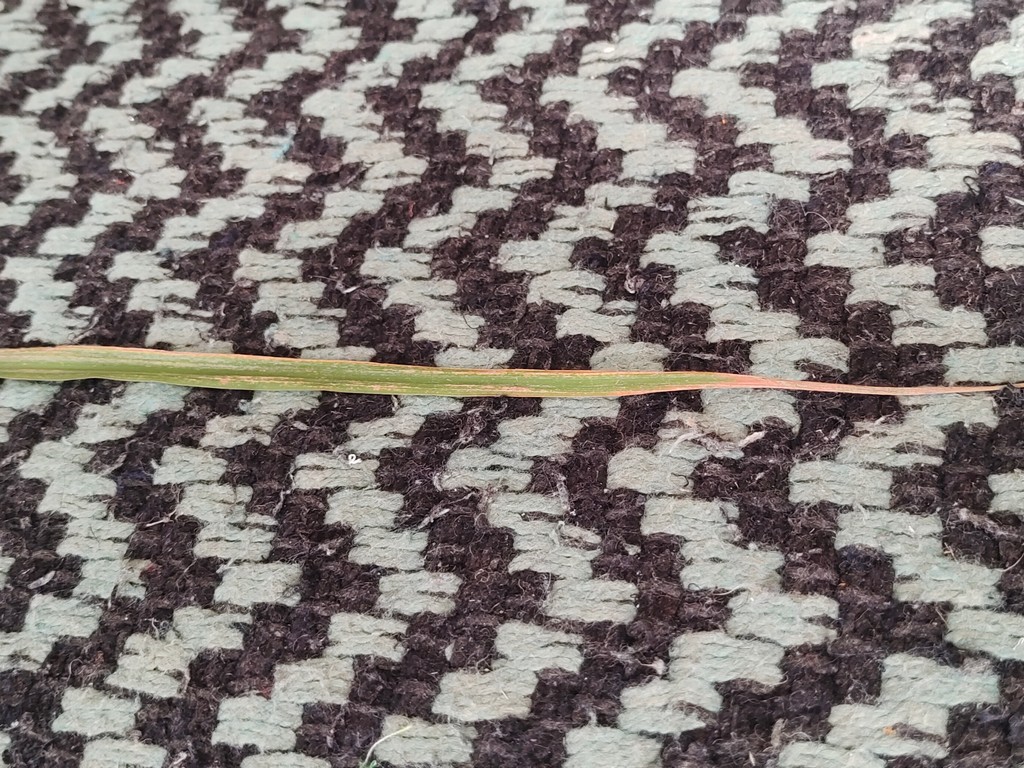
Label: Unhealthy